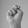
ASL letter: N